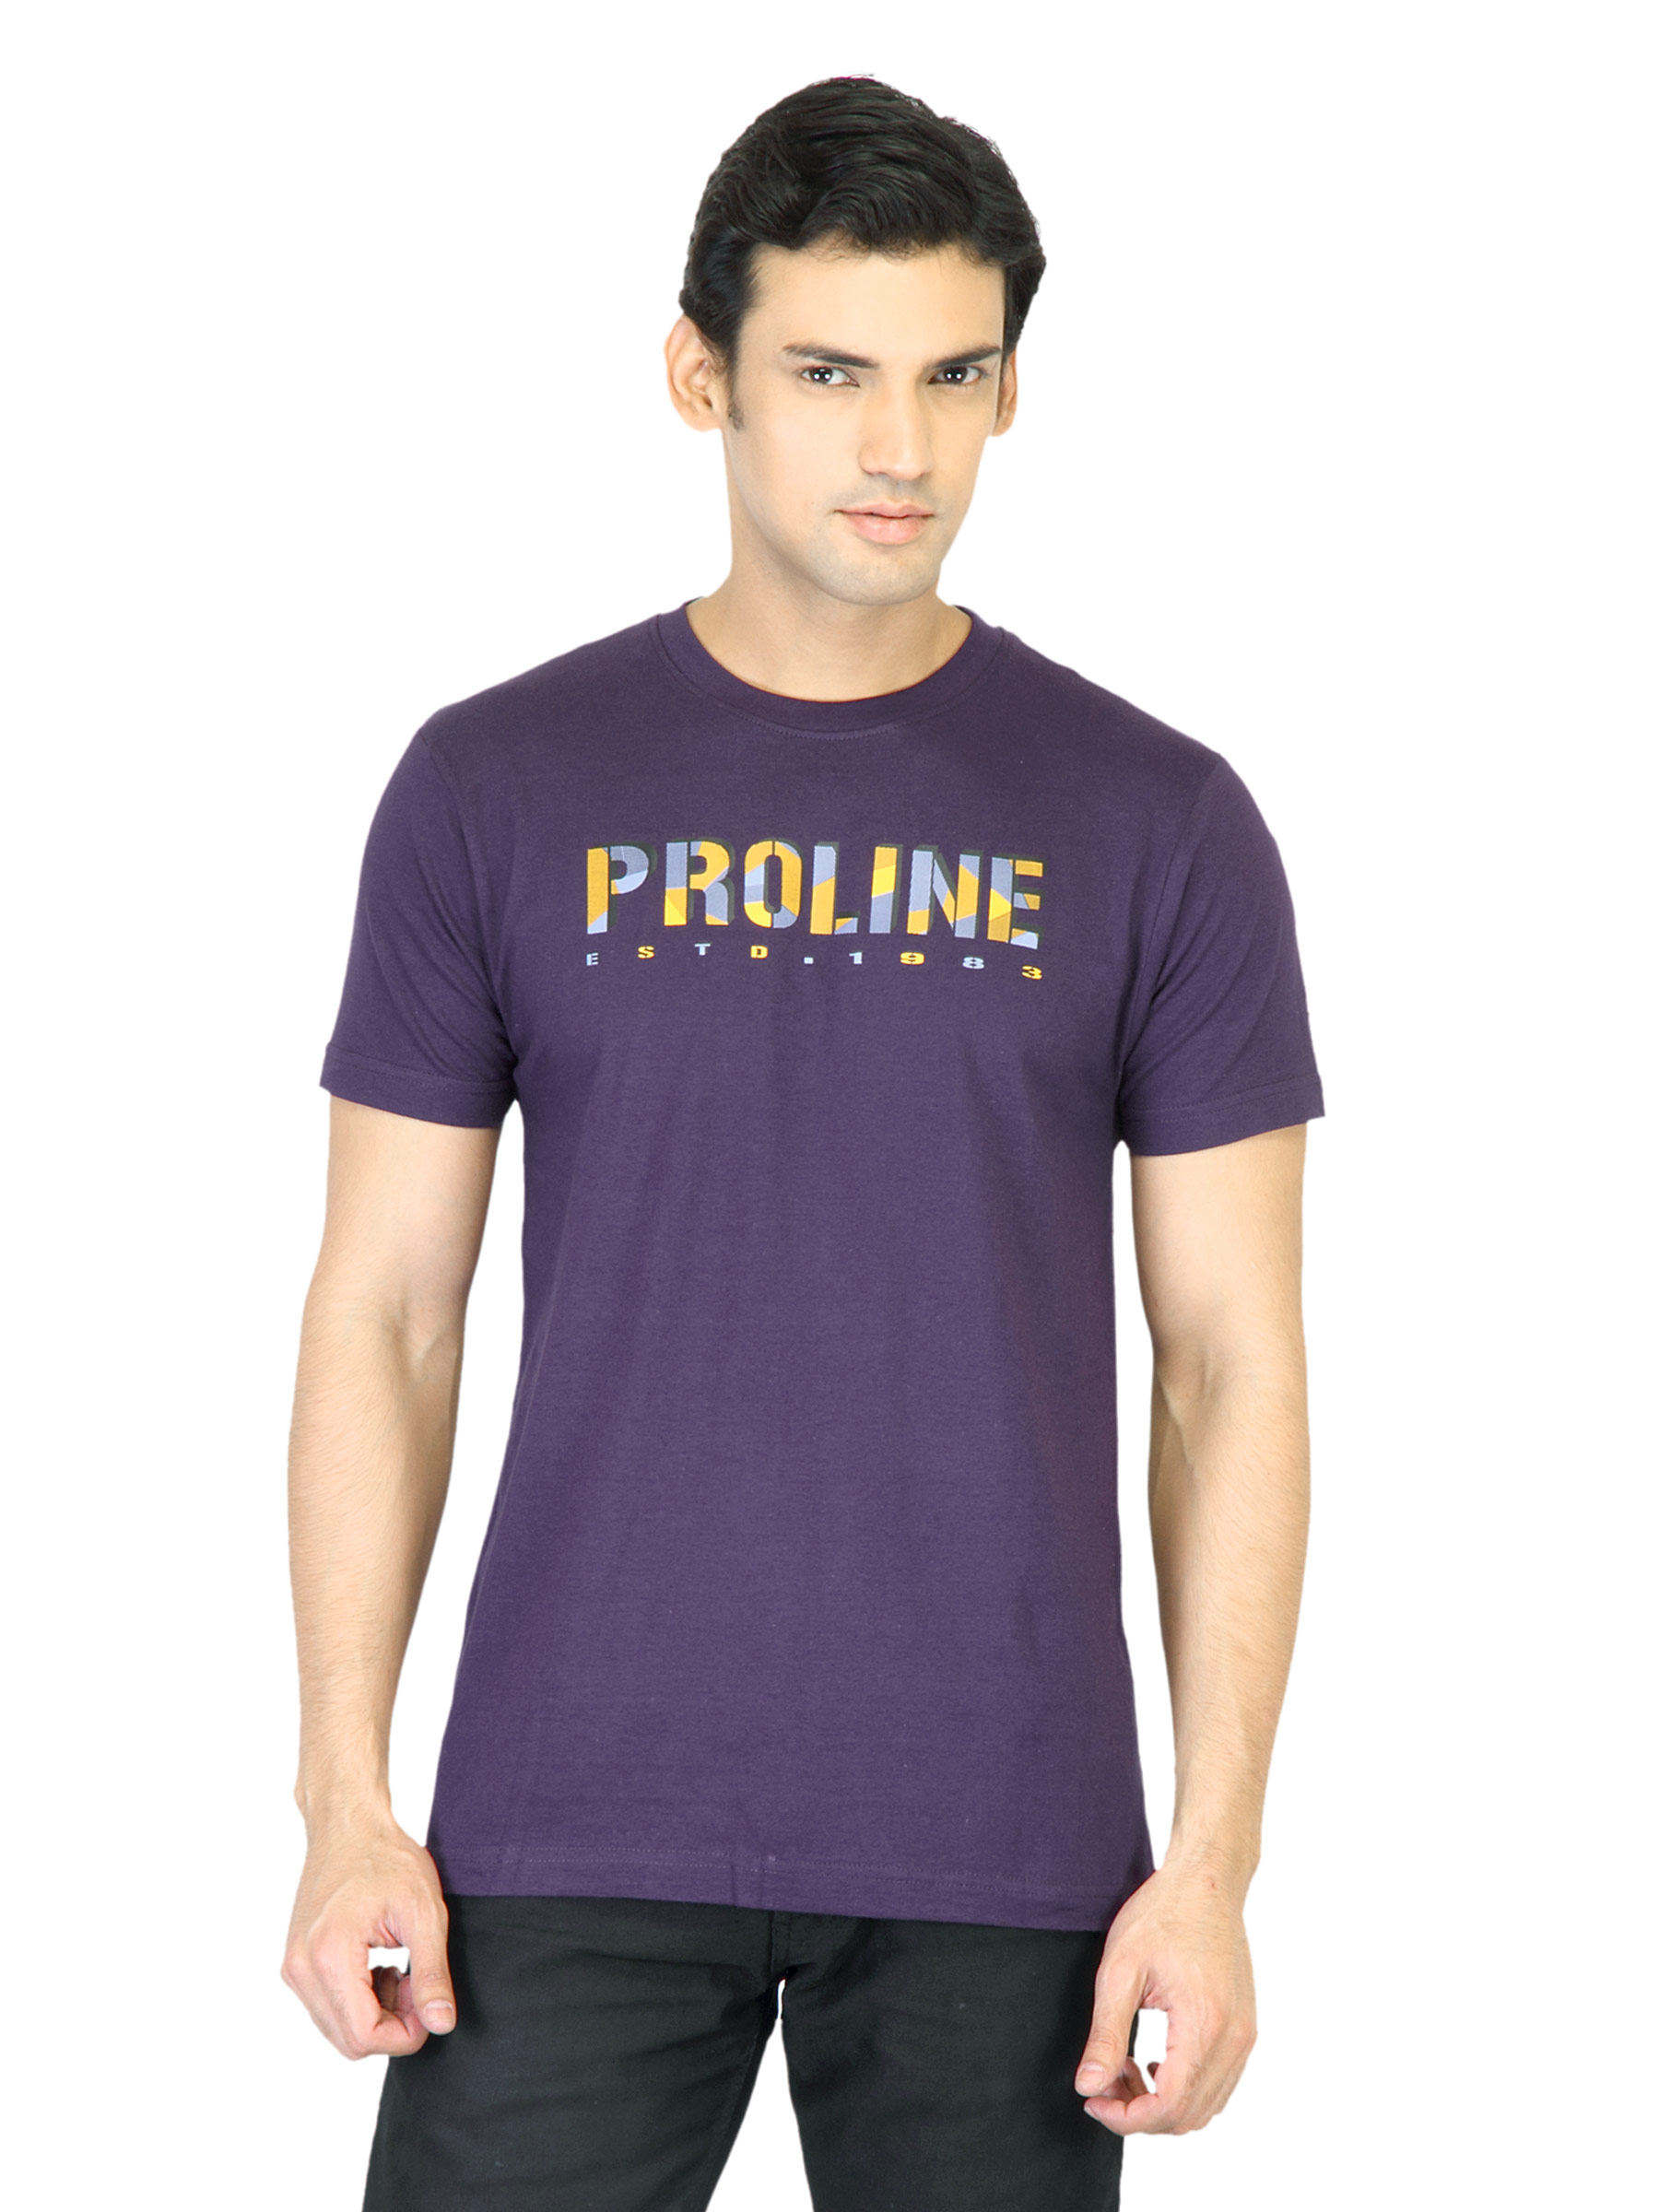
Proline Men Purple T-shirt with Printed Detail
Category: Apparel / Topwear / Tshirts
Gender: Men
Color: Purple
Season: Summer 2012
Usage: Casual